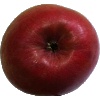
Label: Apple Crimson Snow 1